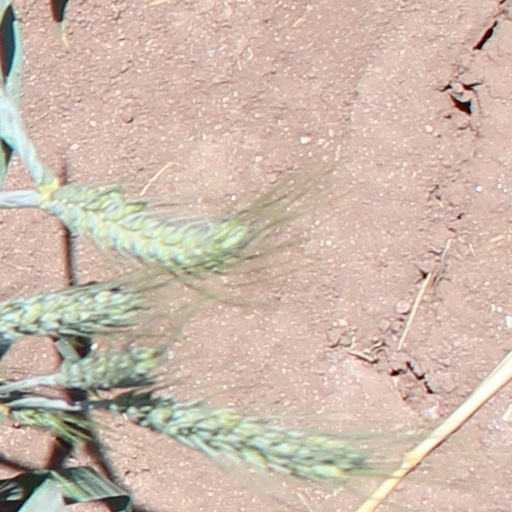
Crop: wheat